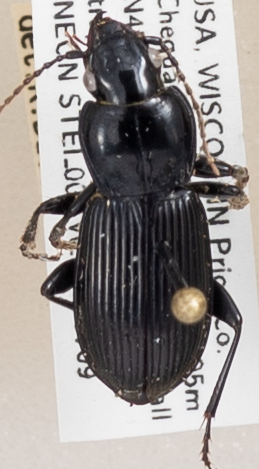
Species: Pterostichus novus
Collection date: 2019-07-09
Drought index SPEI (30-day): -0.32
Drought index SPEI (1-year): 1.69
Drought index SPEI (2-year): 0.9